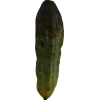
Label: cucumber